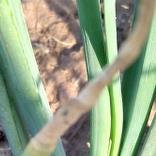
Crop: Onion
Condition: fusarium-d